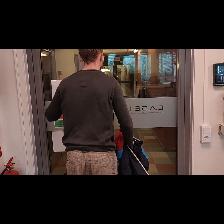
Label: Human